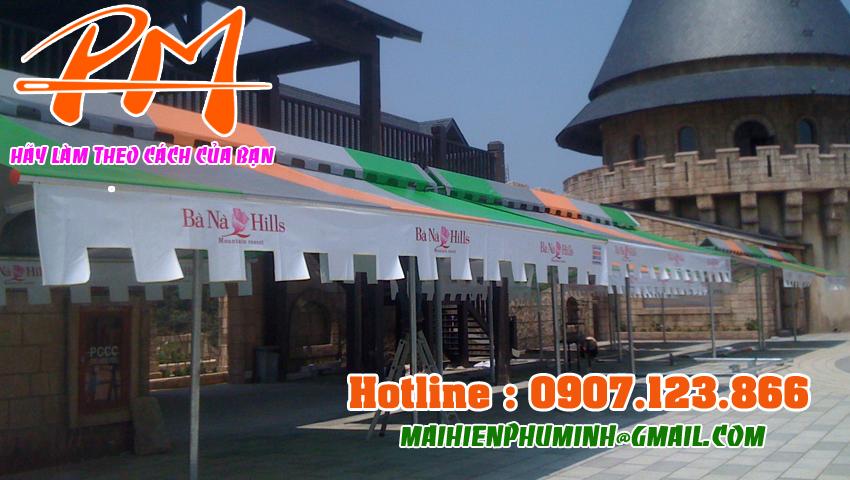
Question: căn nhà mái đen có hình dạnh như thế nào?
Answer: căn nhà mái đen có hình khối tròn